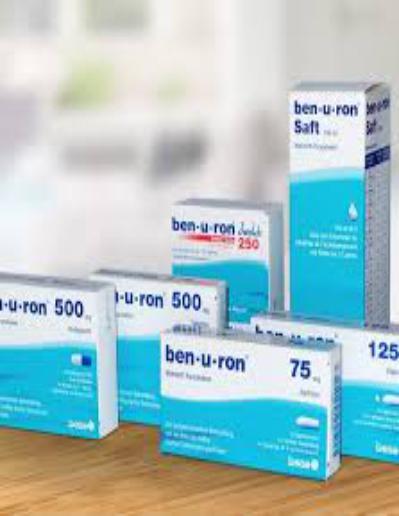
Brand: benuron
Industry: Medical